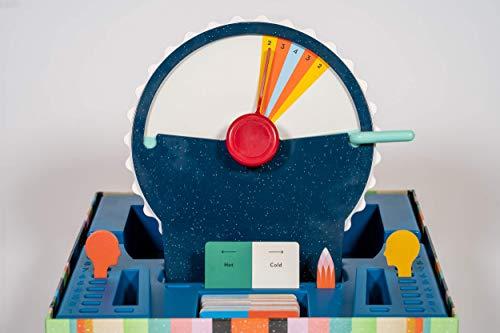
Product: Wavelength - A Telepathic Party Game
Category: Toys & Games | Games & Accessories | Board Games
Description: A telepathic party game from the creators of THE MIND and MONIKERS.
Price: $35.00
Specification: ProductDimensions:10.2x10.2x2.8inches|ItemWeight:2.4pounds|ShippingWeight:2.4pounds(Viewshippingratesandpolicies)|ASIN:B07T446163|Itemmodelnumber:WAV01|Manufacturerrecommendedage:14yearsandup